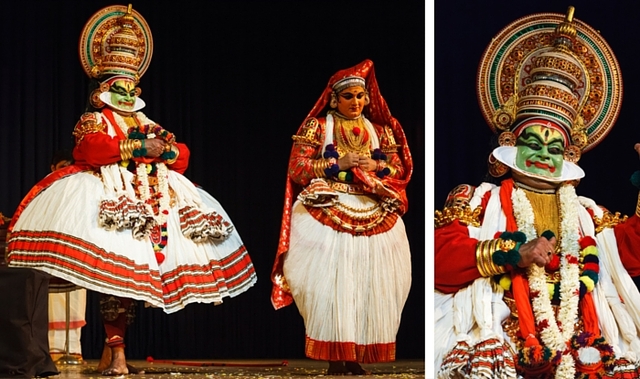
Dance form: kathakali